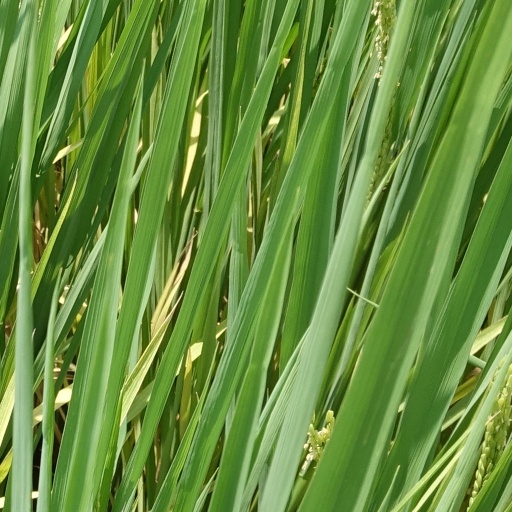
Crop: rice